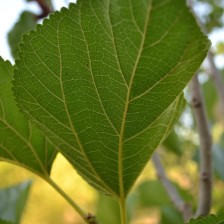
Variety: ChiangMaiBuriram60